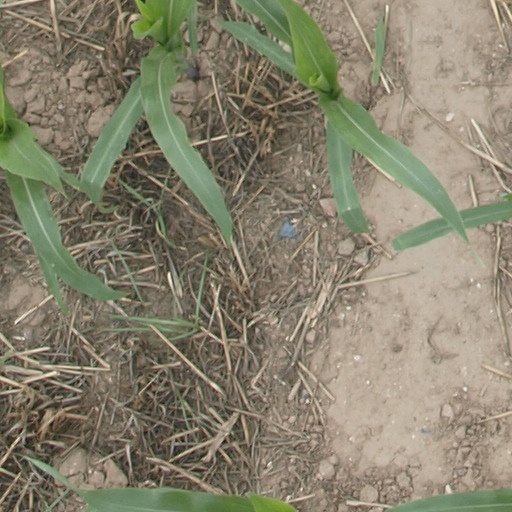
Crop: maize; corn